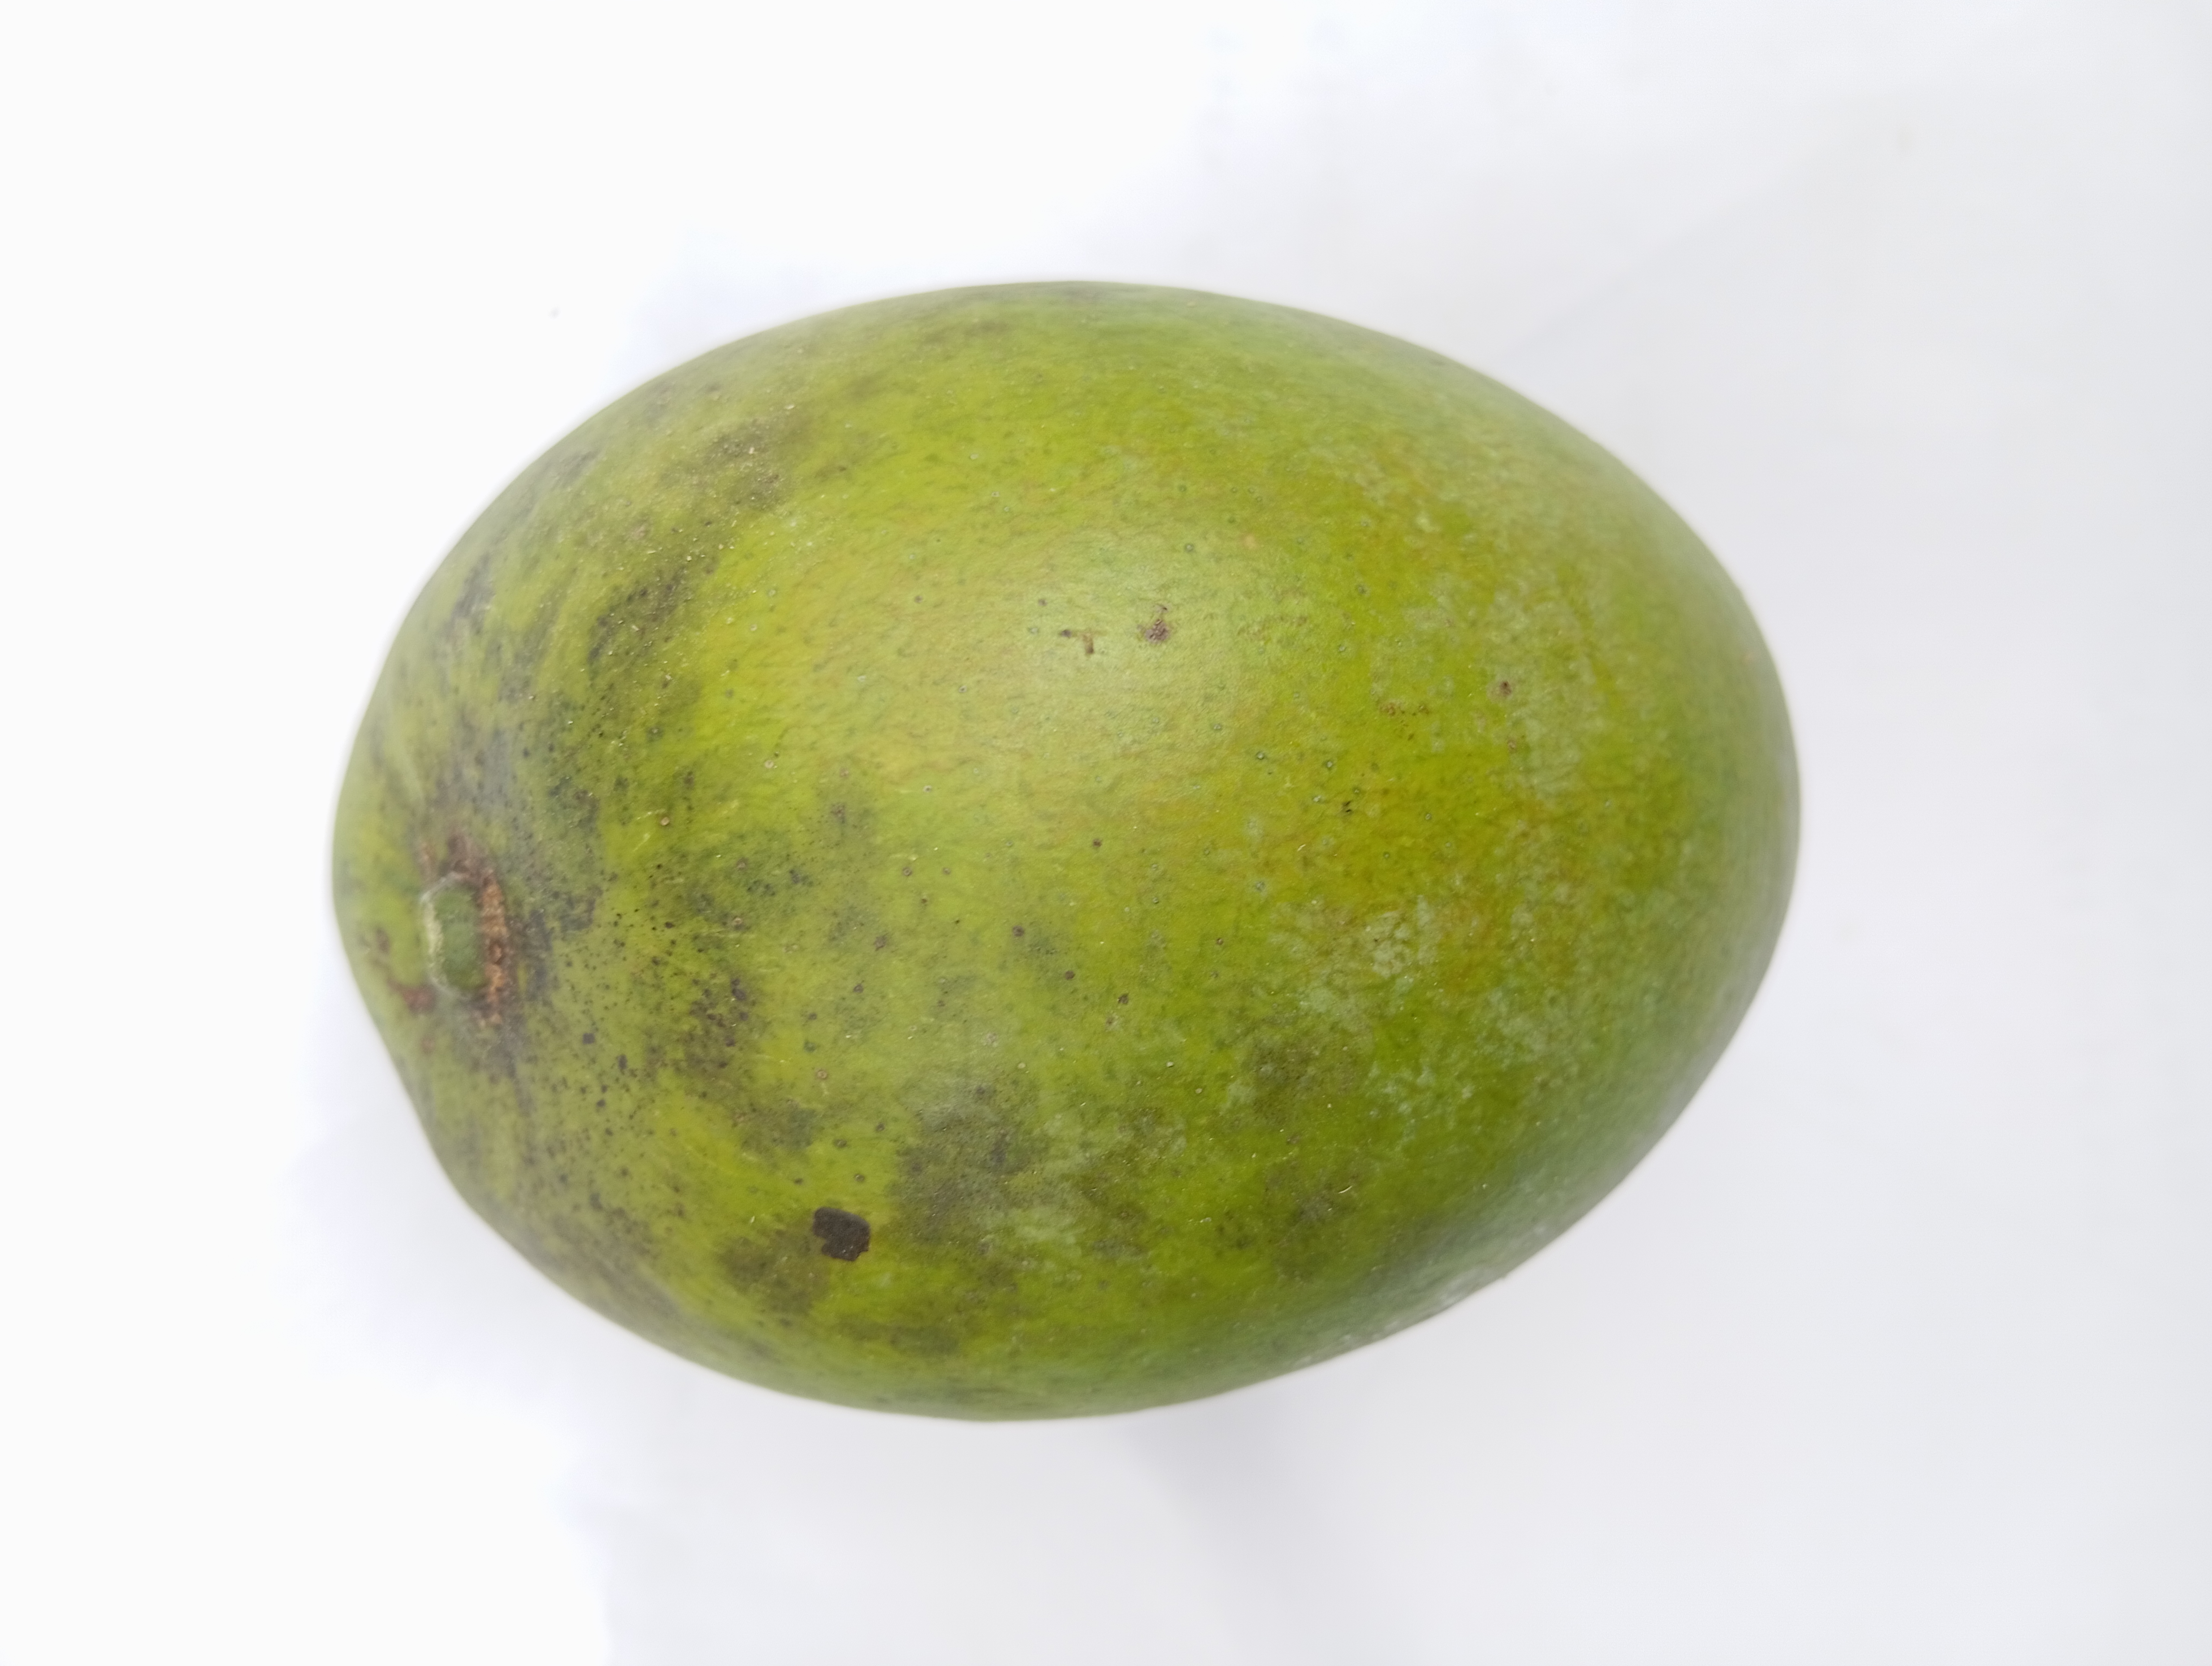
Mango variety: Harivanga